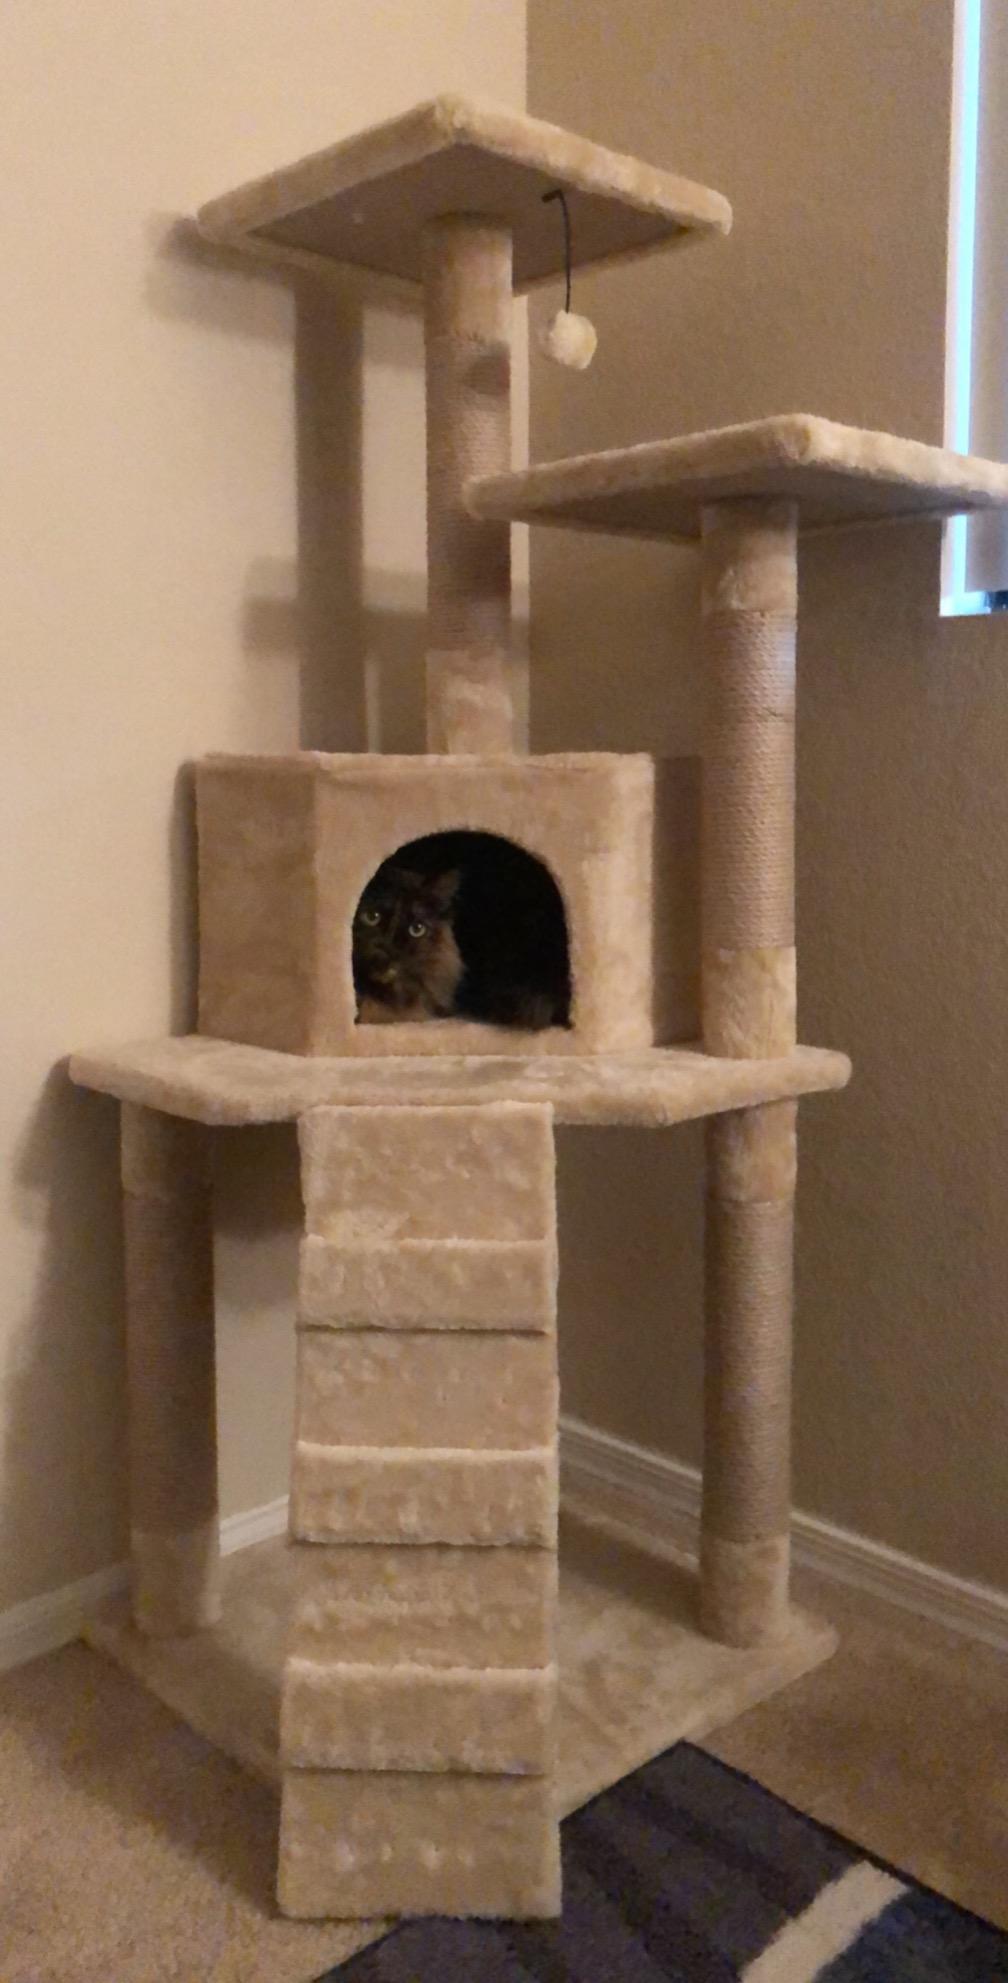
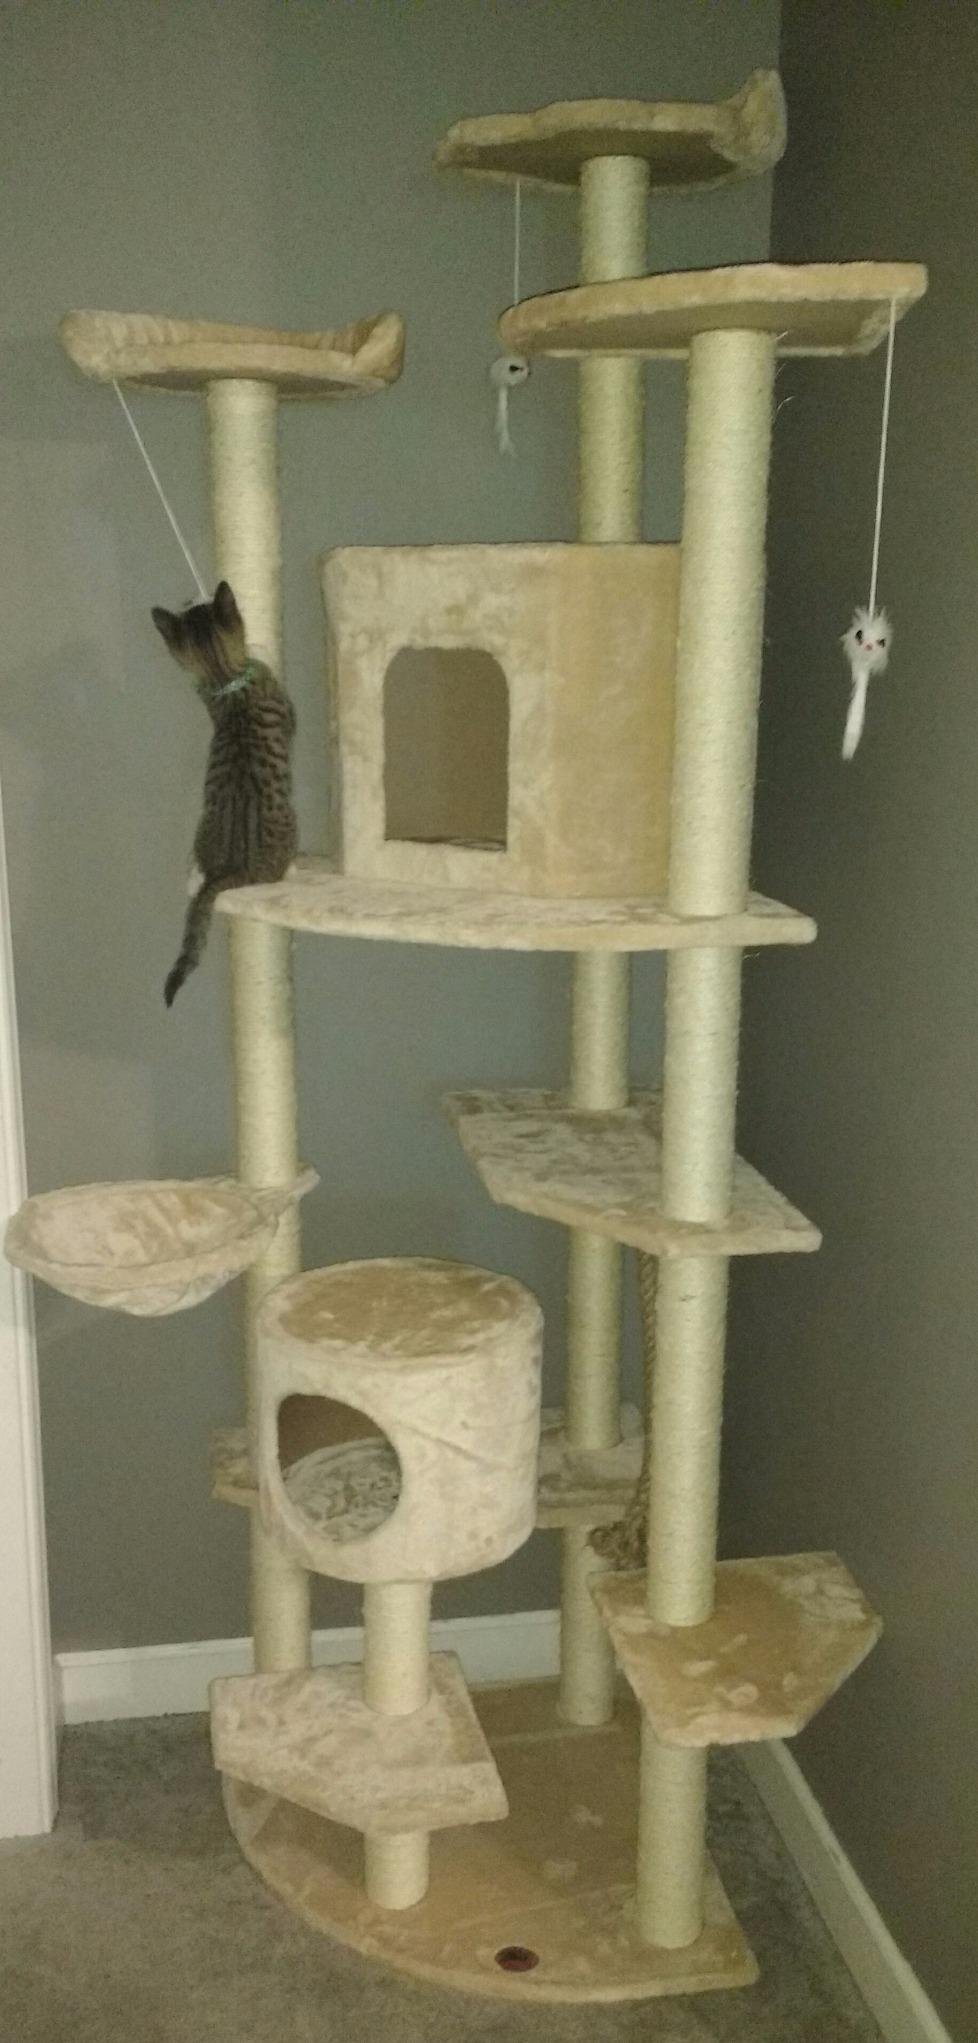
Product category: items_cat tree
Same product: no